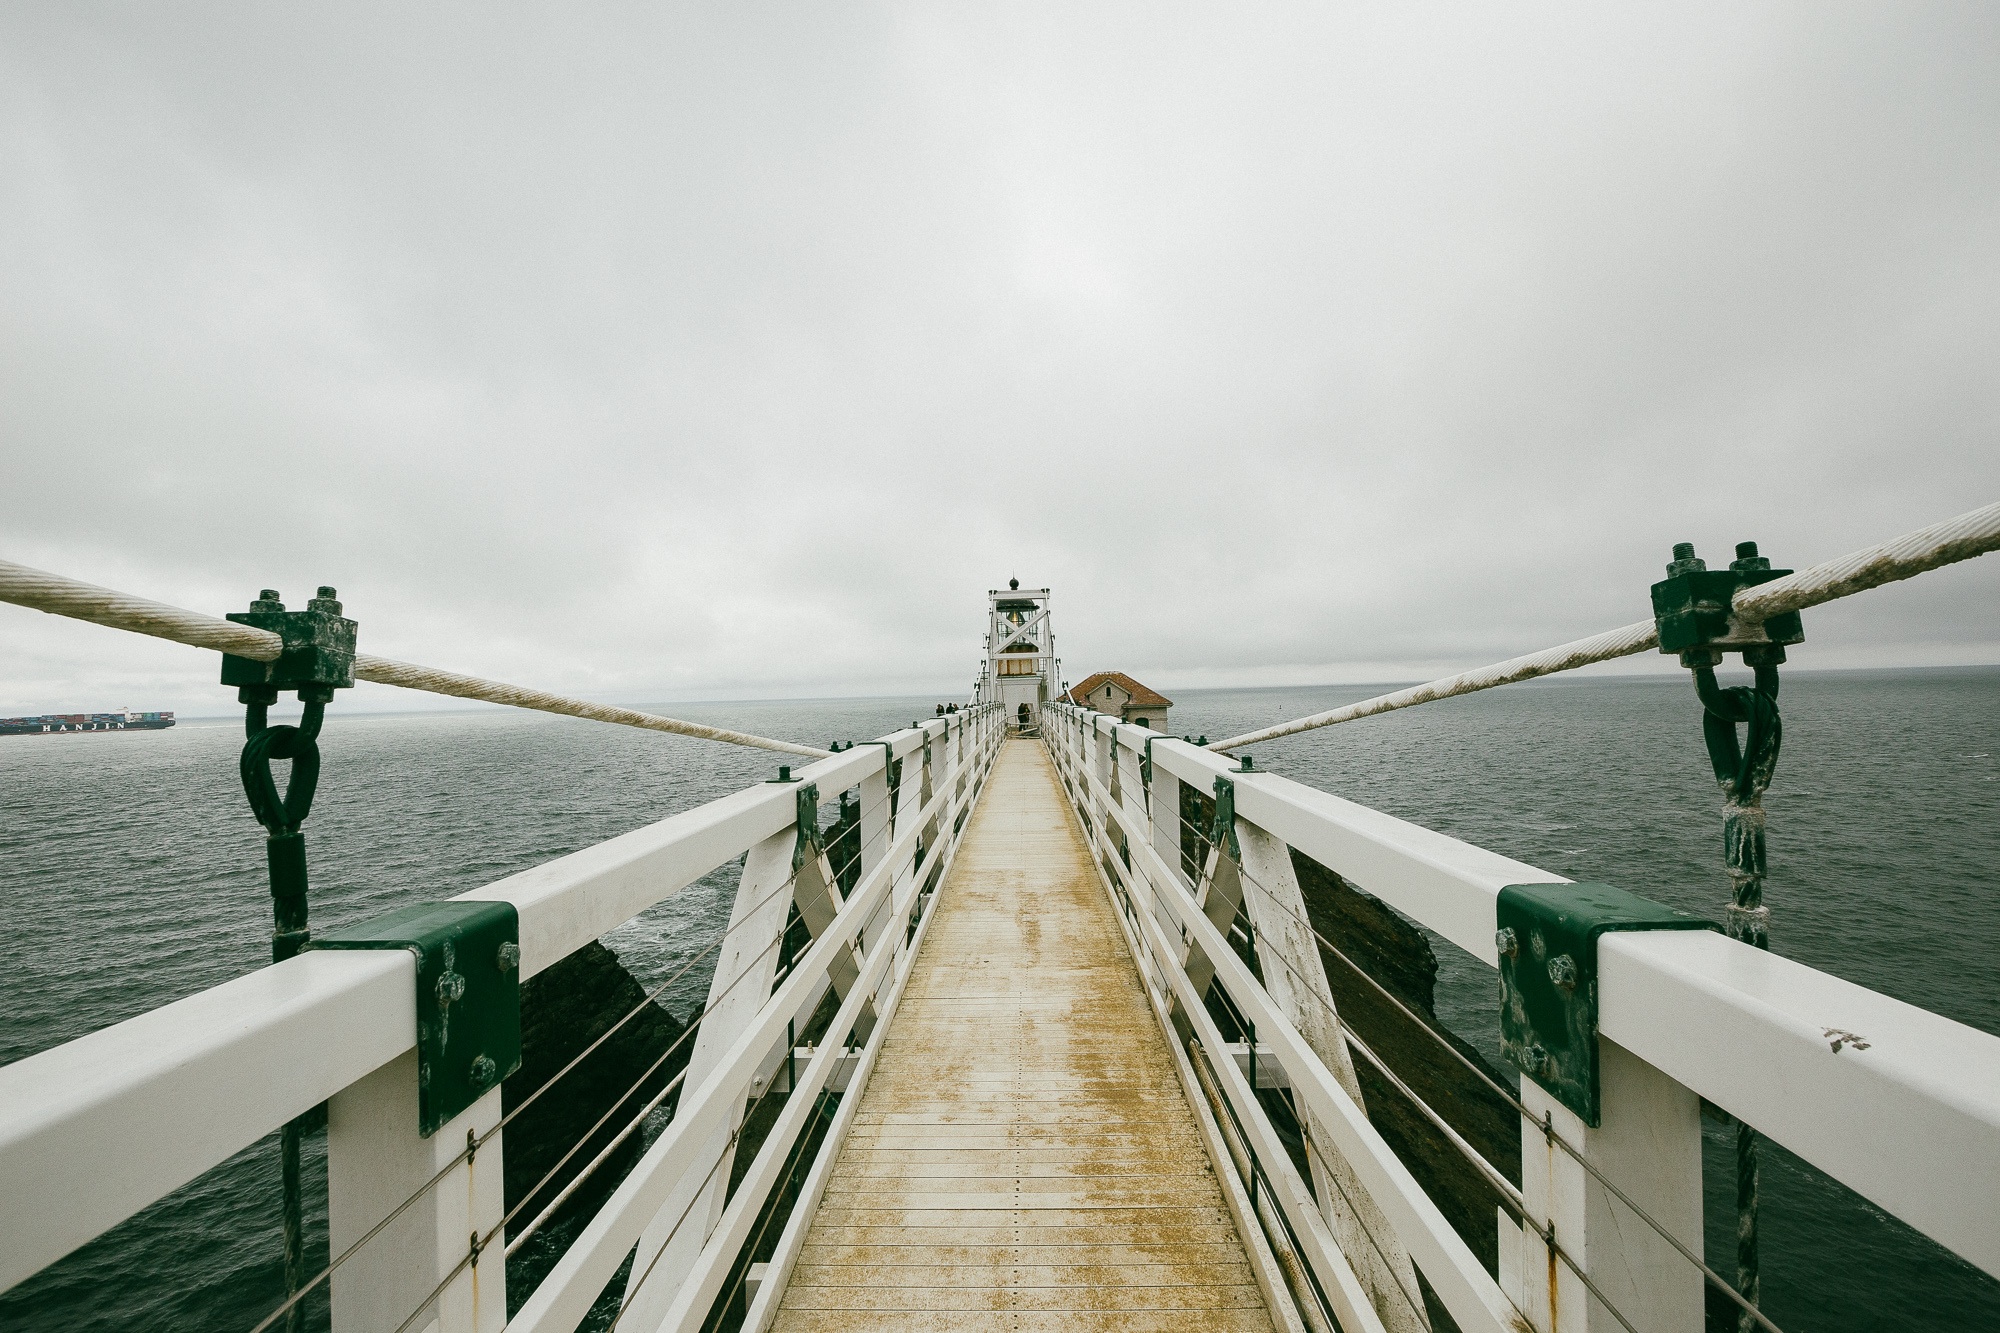
sea, water, ocean, architecture, structure, boat, bridge, suspension bridge, vehicle, waterway